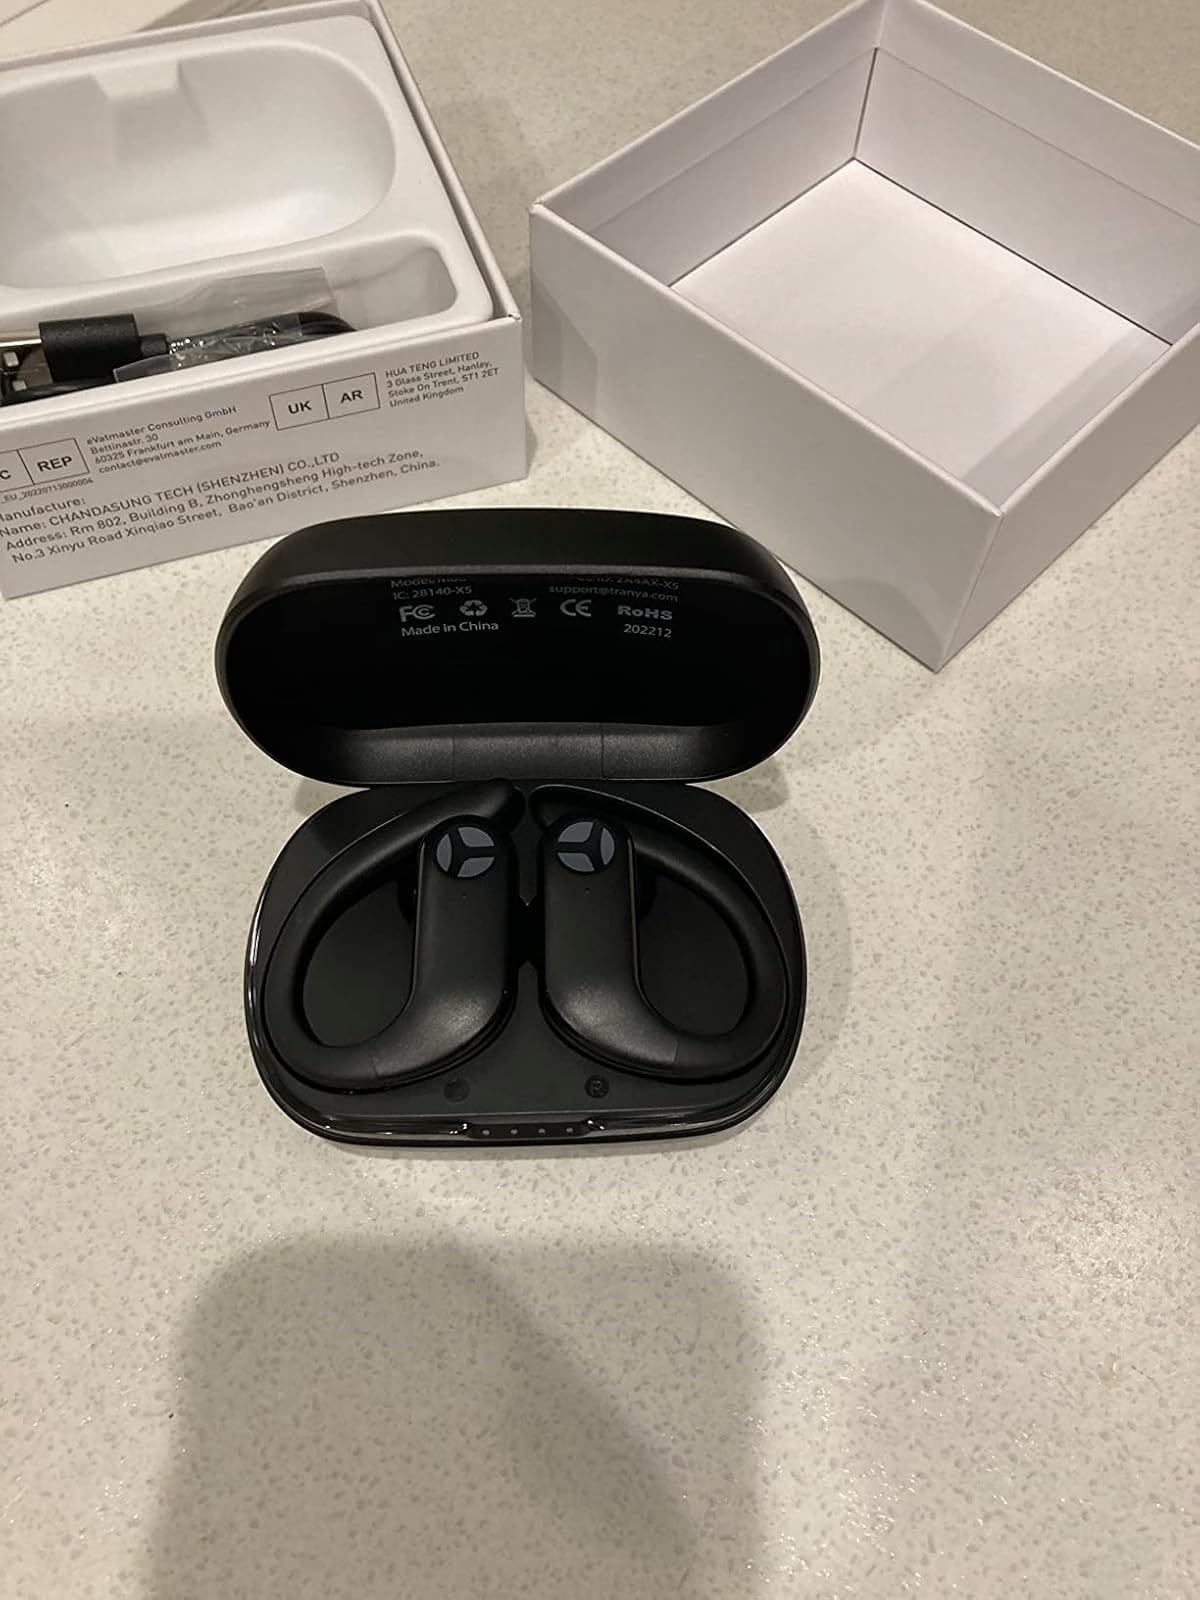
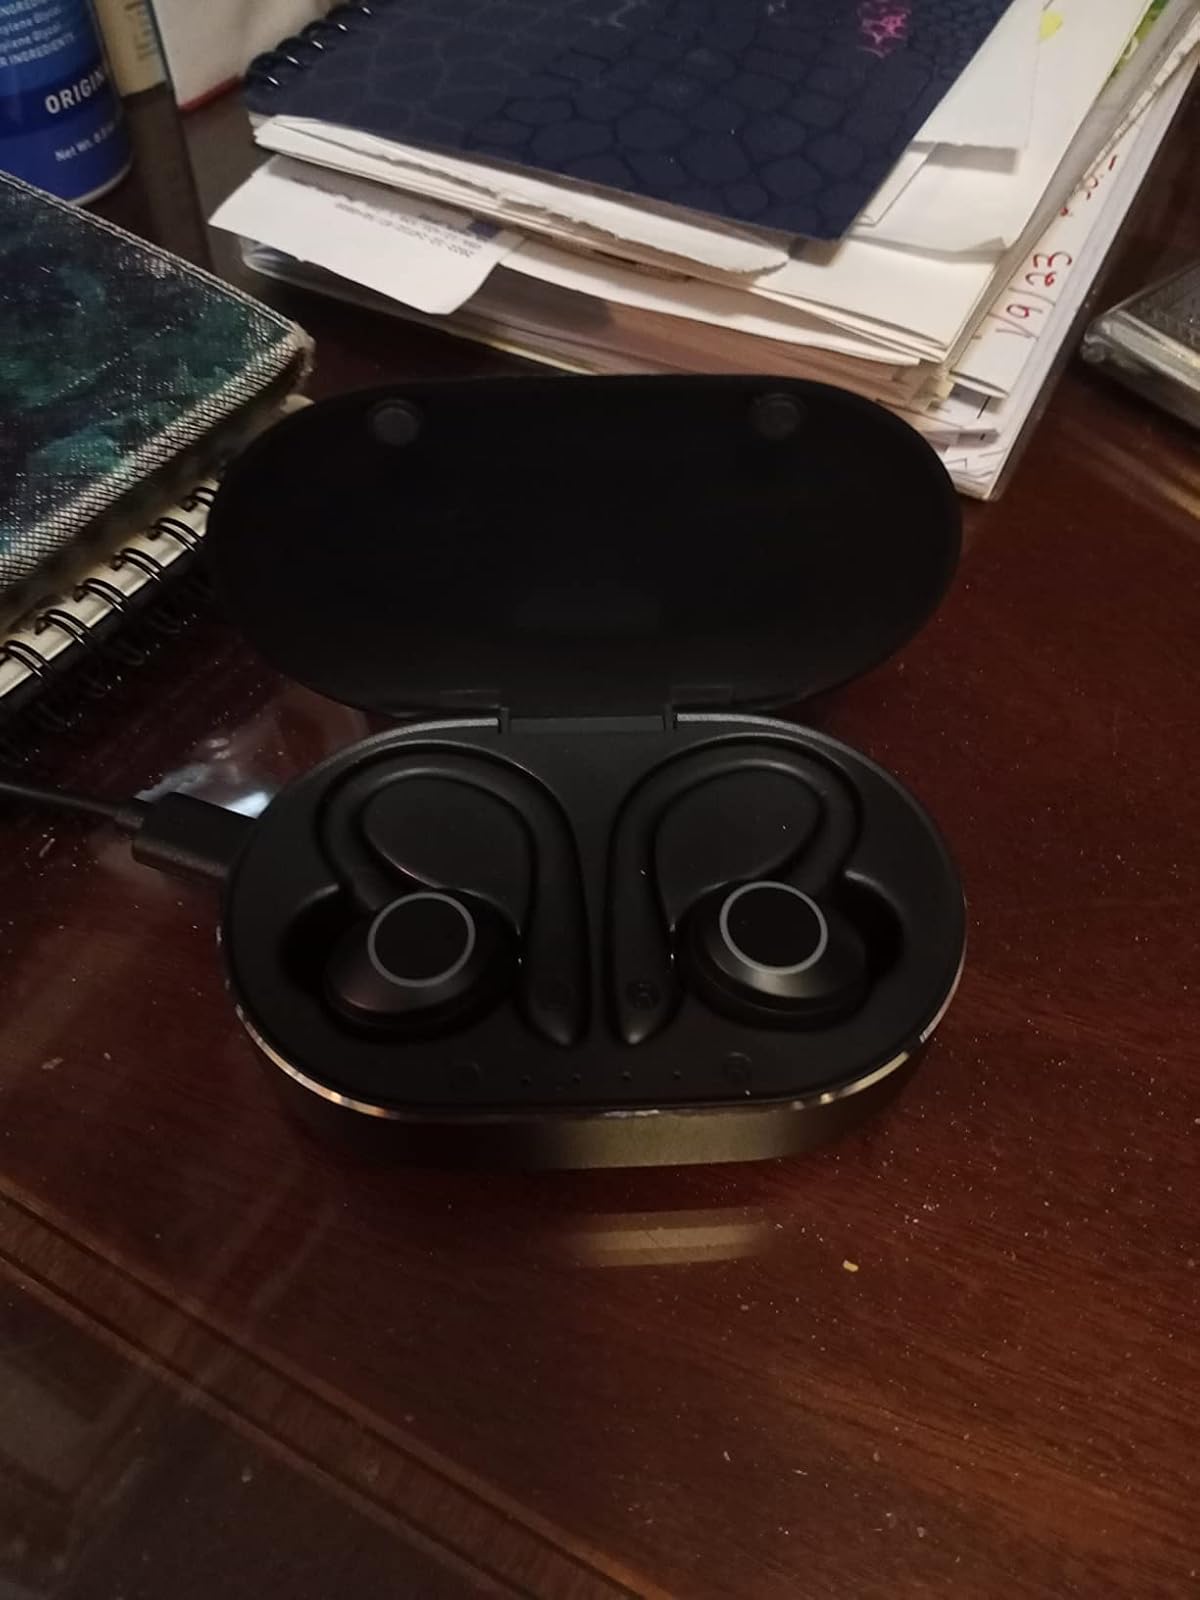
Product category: earbuds
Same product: no